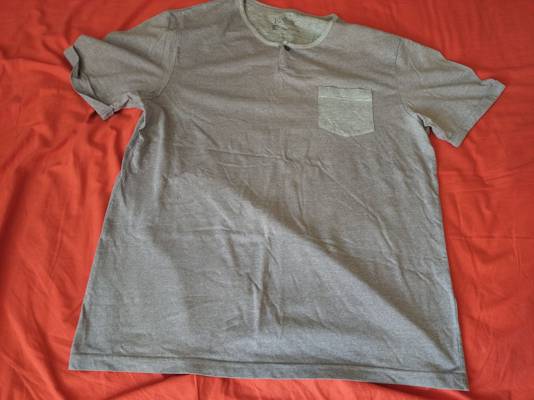
Waste category: clothes